Bybee Pottery

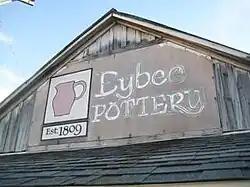

Bybee Pottery was a pottery company based in Bybee, a community in Madison County, Kentucky, USA. It was founded in 1809 by Webster Cornelison and members of the same Cornelison family continued to make and sell pottery until 2011. Bybee Pottery sold a wide variety of products and encouraged customers to interact with the artisans and tour the building that had survived six generations and the Civil War.